Wrestling of Darkness 666

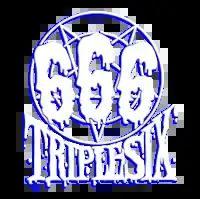
Triple Six logo

, also known as the Wrestling of Darkness Organization 666 and often referred to simply as 666 or Triple Six, is a Japanese professional wrestling promotion based in Shinjuku, Tokyo, Japan. The promotion was founded in 2003 by Onryo and Qp-Crazy frontman .